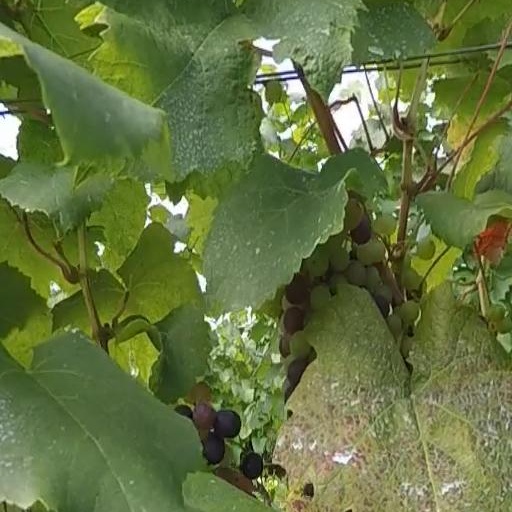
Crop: grape